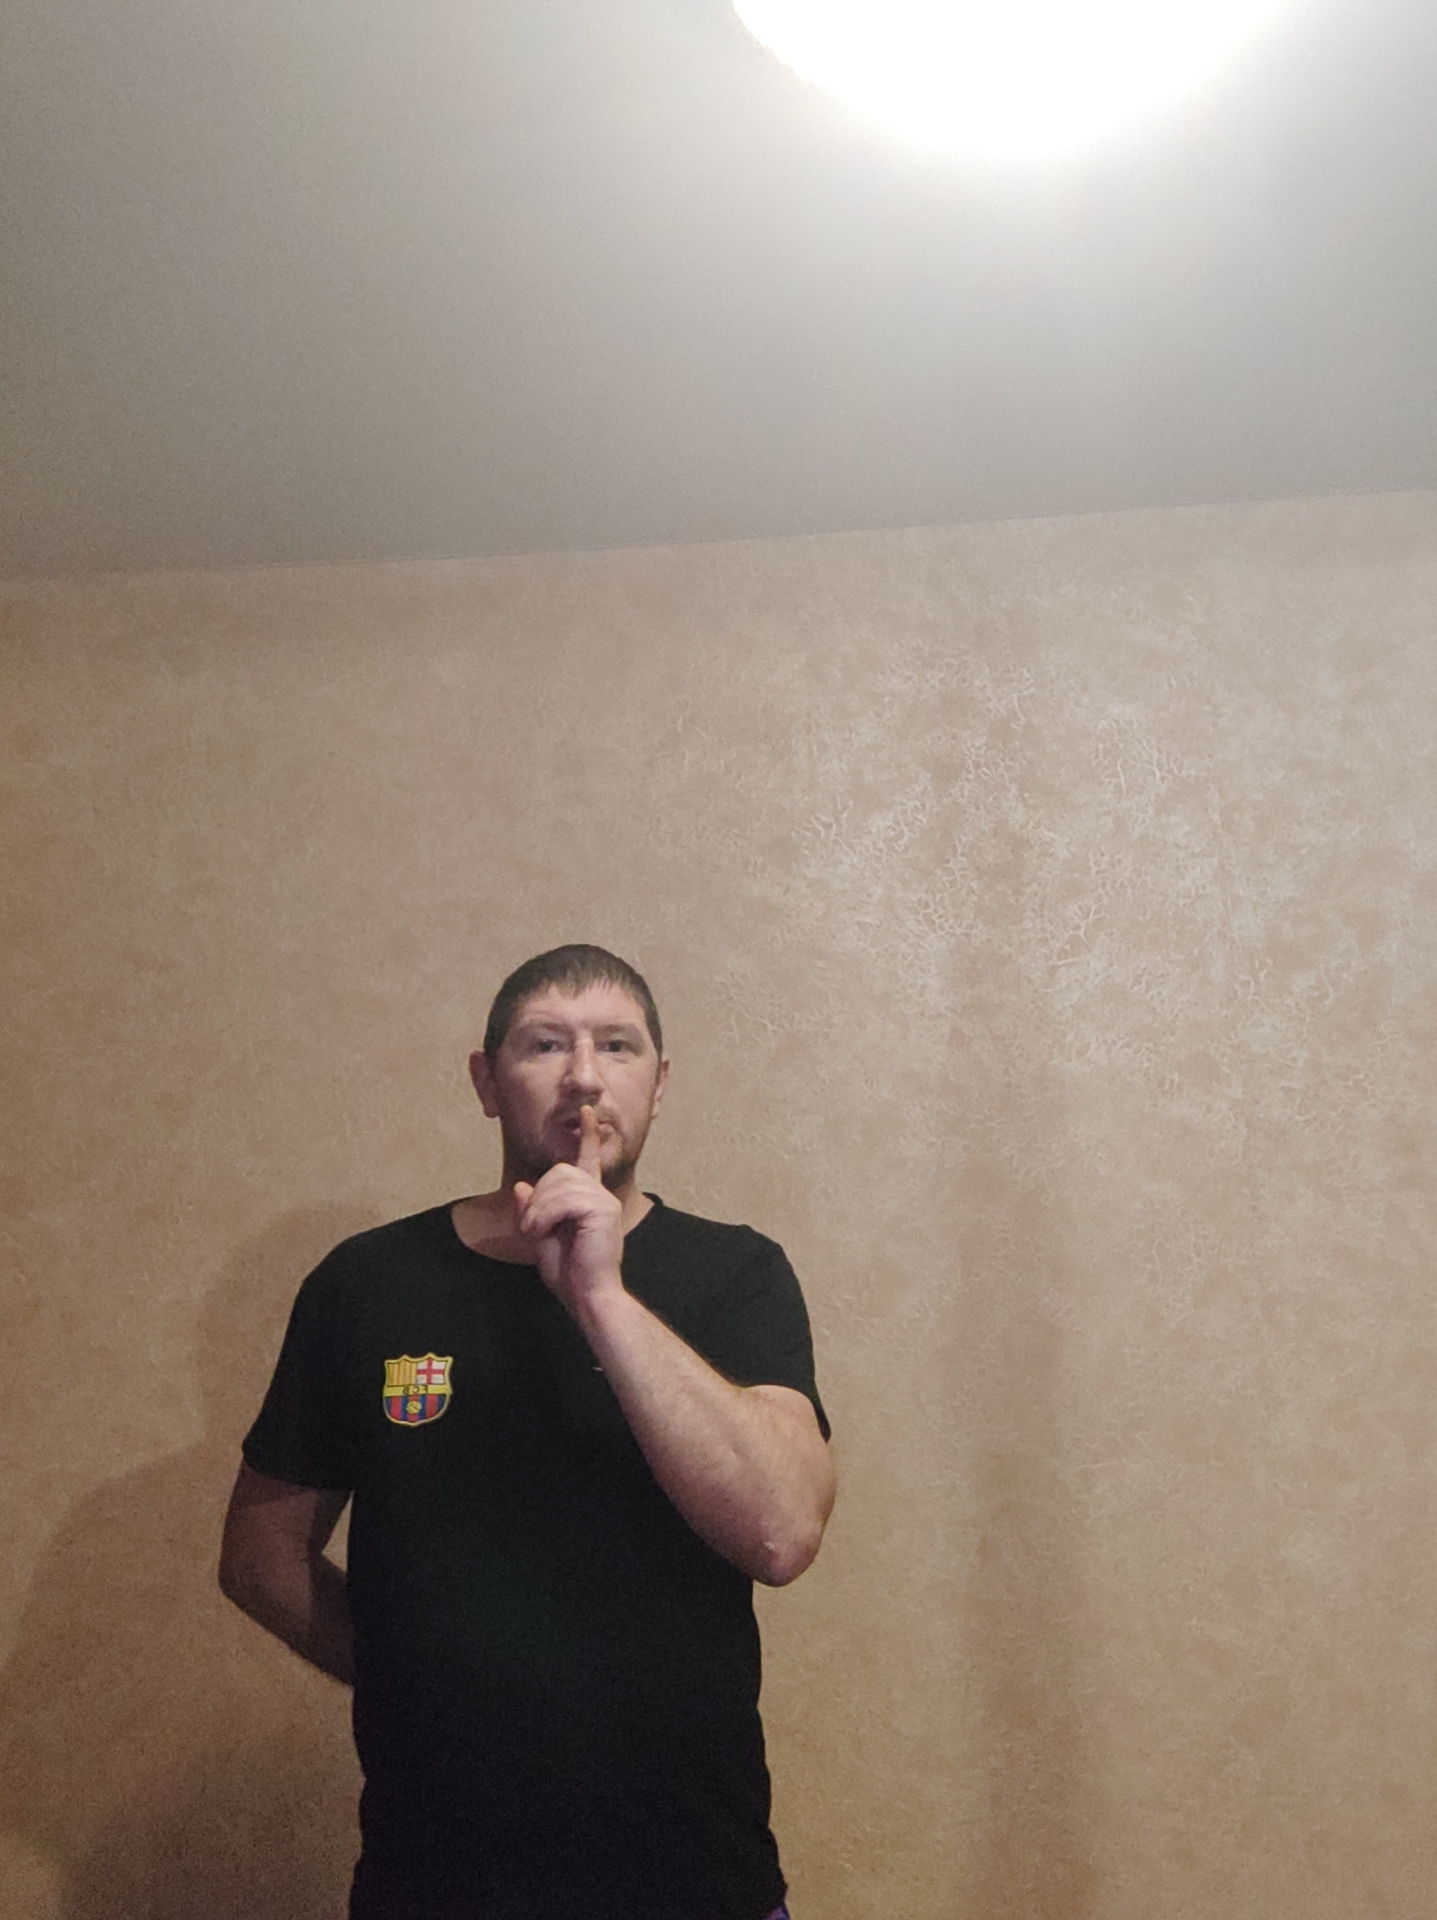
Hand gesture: mute